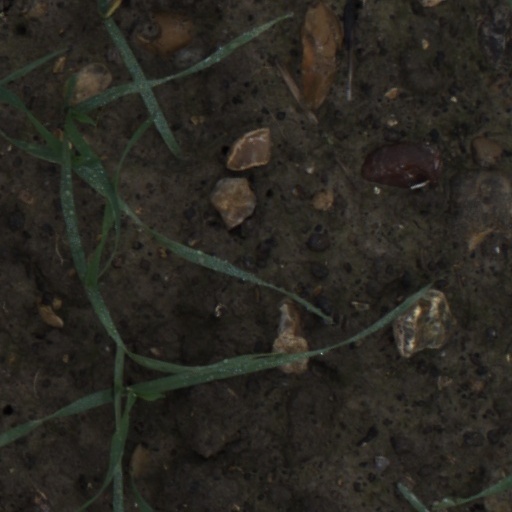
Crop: wheat